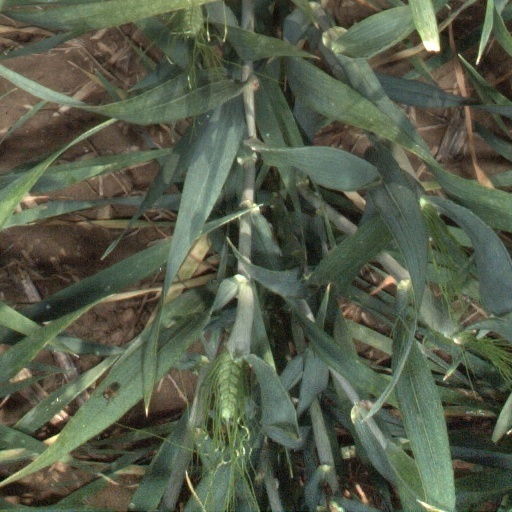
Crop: wheat